Mail

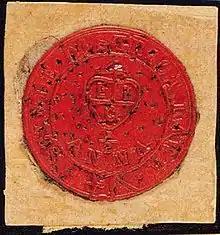
The use of adhesive stamps and sealing wax to signify prepayment of postage began with the Scinde Dawk of British India on 1 July 1852, as part of a comprehensive reform of the postal system in Scinde under the East India Company.

The economic growth and political stability under the Mauryan Empire (322–185 BCE) stimulated sustained development of civil infrastructure in ancient India. The Mauryans developed early Indian mail service as well as public wells, rest houses, and other facilities for the public. Common chariots called "Dagana" were sometimes used as mail chariots in ancient India. Couriers were used militarily by kings and local rulers to deliver information through runners and other carriers. The postmaster, the head of the intelligence service, was responsible for ensuring the maintenance of the courier system. Couriers were also used to deliver personal letters.